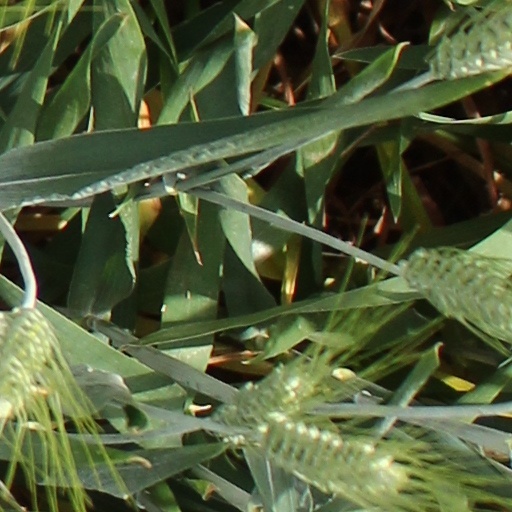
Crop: wheat